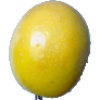
Label: Maracuja 1